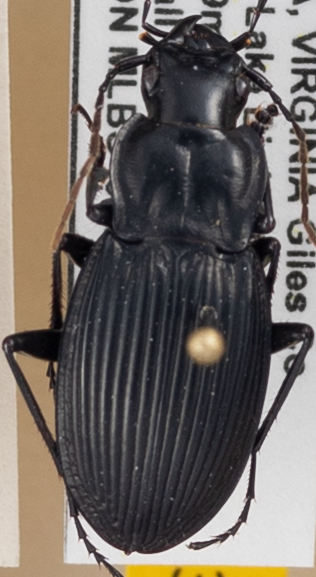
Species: Dicaelus teter
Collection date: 2021-07-13
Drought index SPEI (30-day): -1.372
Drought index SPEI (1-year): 0.47
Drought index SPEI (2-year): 1.16